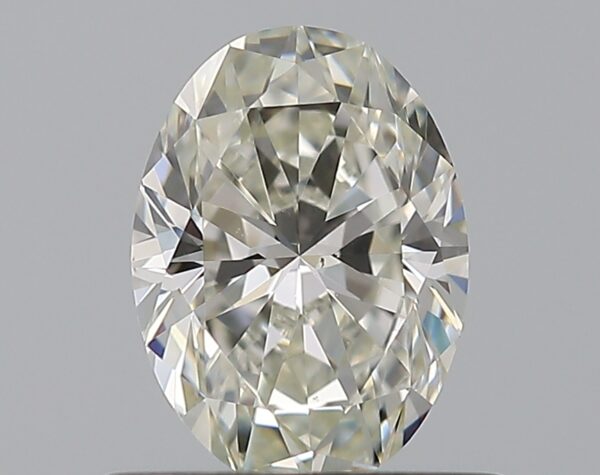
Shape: oval
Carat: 0.65
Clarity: VS1
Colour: I
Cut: EX
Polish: EX
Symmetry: VG
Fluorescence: N
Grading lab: GIA
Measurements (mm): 6.62 x 4.83 x 3.09